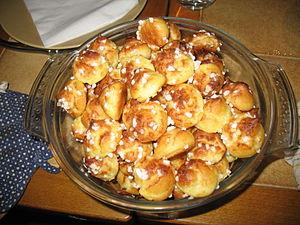
Chouquettes faites maison.
Une chouquette est une petite pâtisserie soufflée à base de pâte à choux et de sucre.